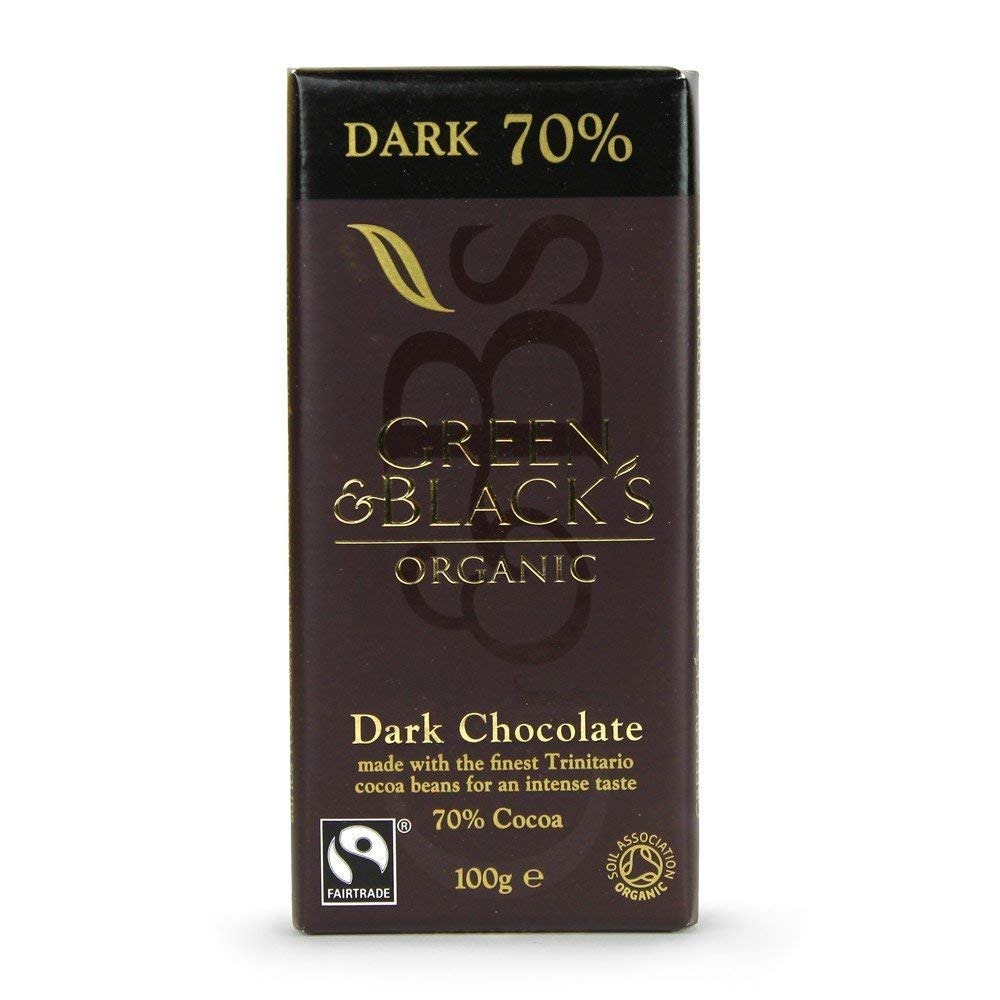
Item Name: Green & Black's - Dark 70% Chocolate - 100g
Bullet Point: Imported
Product Description: Made with the finest Trinitario cocoa beans for an intense taste 70% cocoa Organic Fairtrade Suitable for vegetarians Our dark 70% chocolate is made from fine Trinitario cocoa beans. The cocoa solids are a combination of cocoa mass and cocoa butter. The cocoa mass provides the complex fruity notes while the cocoa butter allows the chocolate to melt beautifully and cleanly in the mouth, revealing intense bittersweet chocolate aromas. We select the finest organic ingredients and take extra care to bring out the distinct flavour that has become our trademark. Discover more at www.greenandblacks.com The Fairtrade certification Mark is your independent guarantee that the Fairtrade ingredients in this product have been certified in accordance with international Fairtrade Standards. Fairtrade enables farmers and workers in developing countries to improve their working and living conditions and make a better living through fair prices, community development and environmental stewardship. www.info.fairtrade.net Allergy Information Allergy Other Text: May contain cereals Contains: SoyaSoybeans May Contain: Milk, Nuts Other Information Recycling Info: Recyclable Pack
Value: 3.53
Unit: Ounce

Price: 6.12